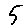
Label: 5